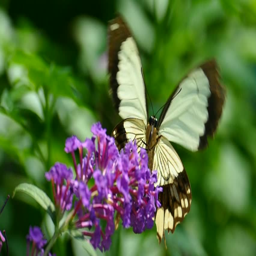
swallowtail butterfly on a flower in slow motion